Gevninge

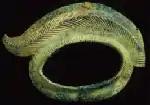
The Gevninge helmet fragment

Gevninge is a small and modern village, but its history dates back to the Iron Age. The earliest indisputable written mention of Gevninge is from 1244, when its name appeared as "Giæfning"; a source from 1202 may also mention the village. Archaeological finds from the area, including the Gevninge helmet fragment, show evidence of occupation during the Iron Age and Viking Age, from approximately 500 AD to 1000 AD.